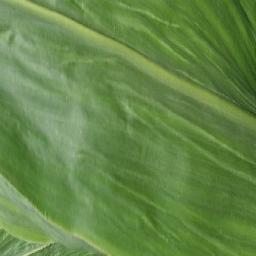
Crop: corn
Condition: (maize)_healthy